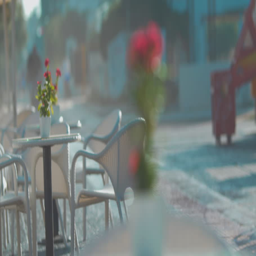
outdoor cafe with empty tables and cyclists passing by .